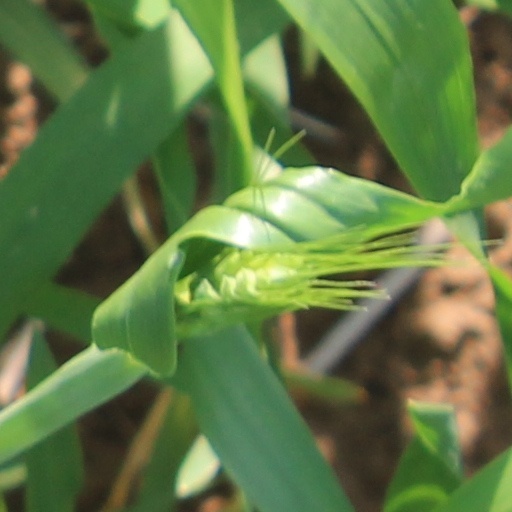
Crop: wheat